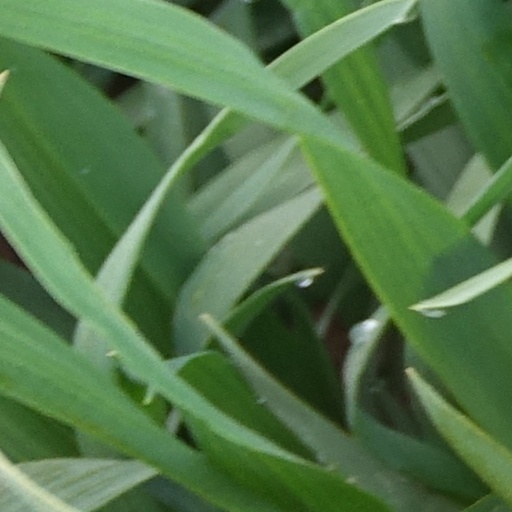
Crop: wheat